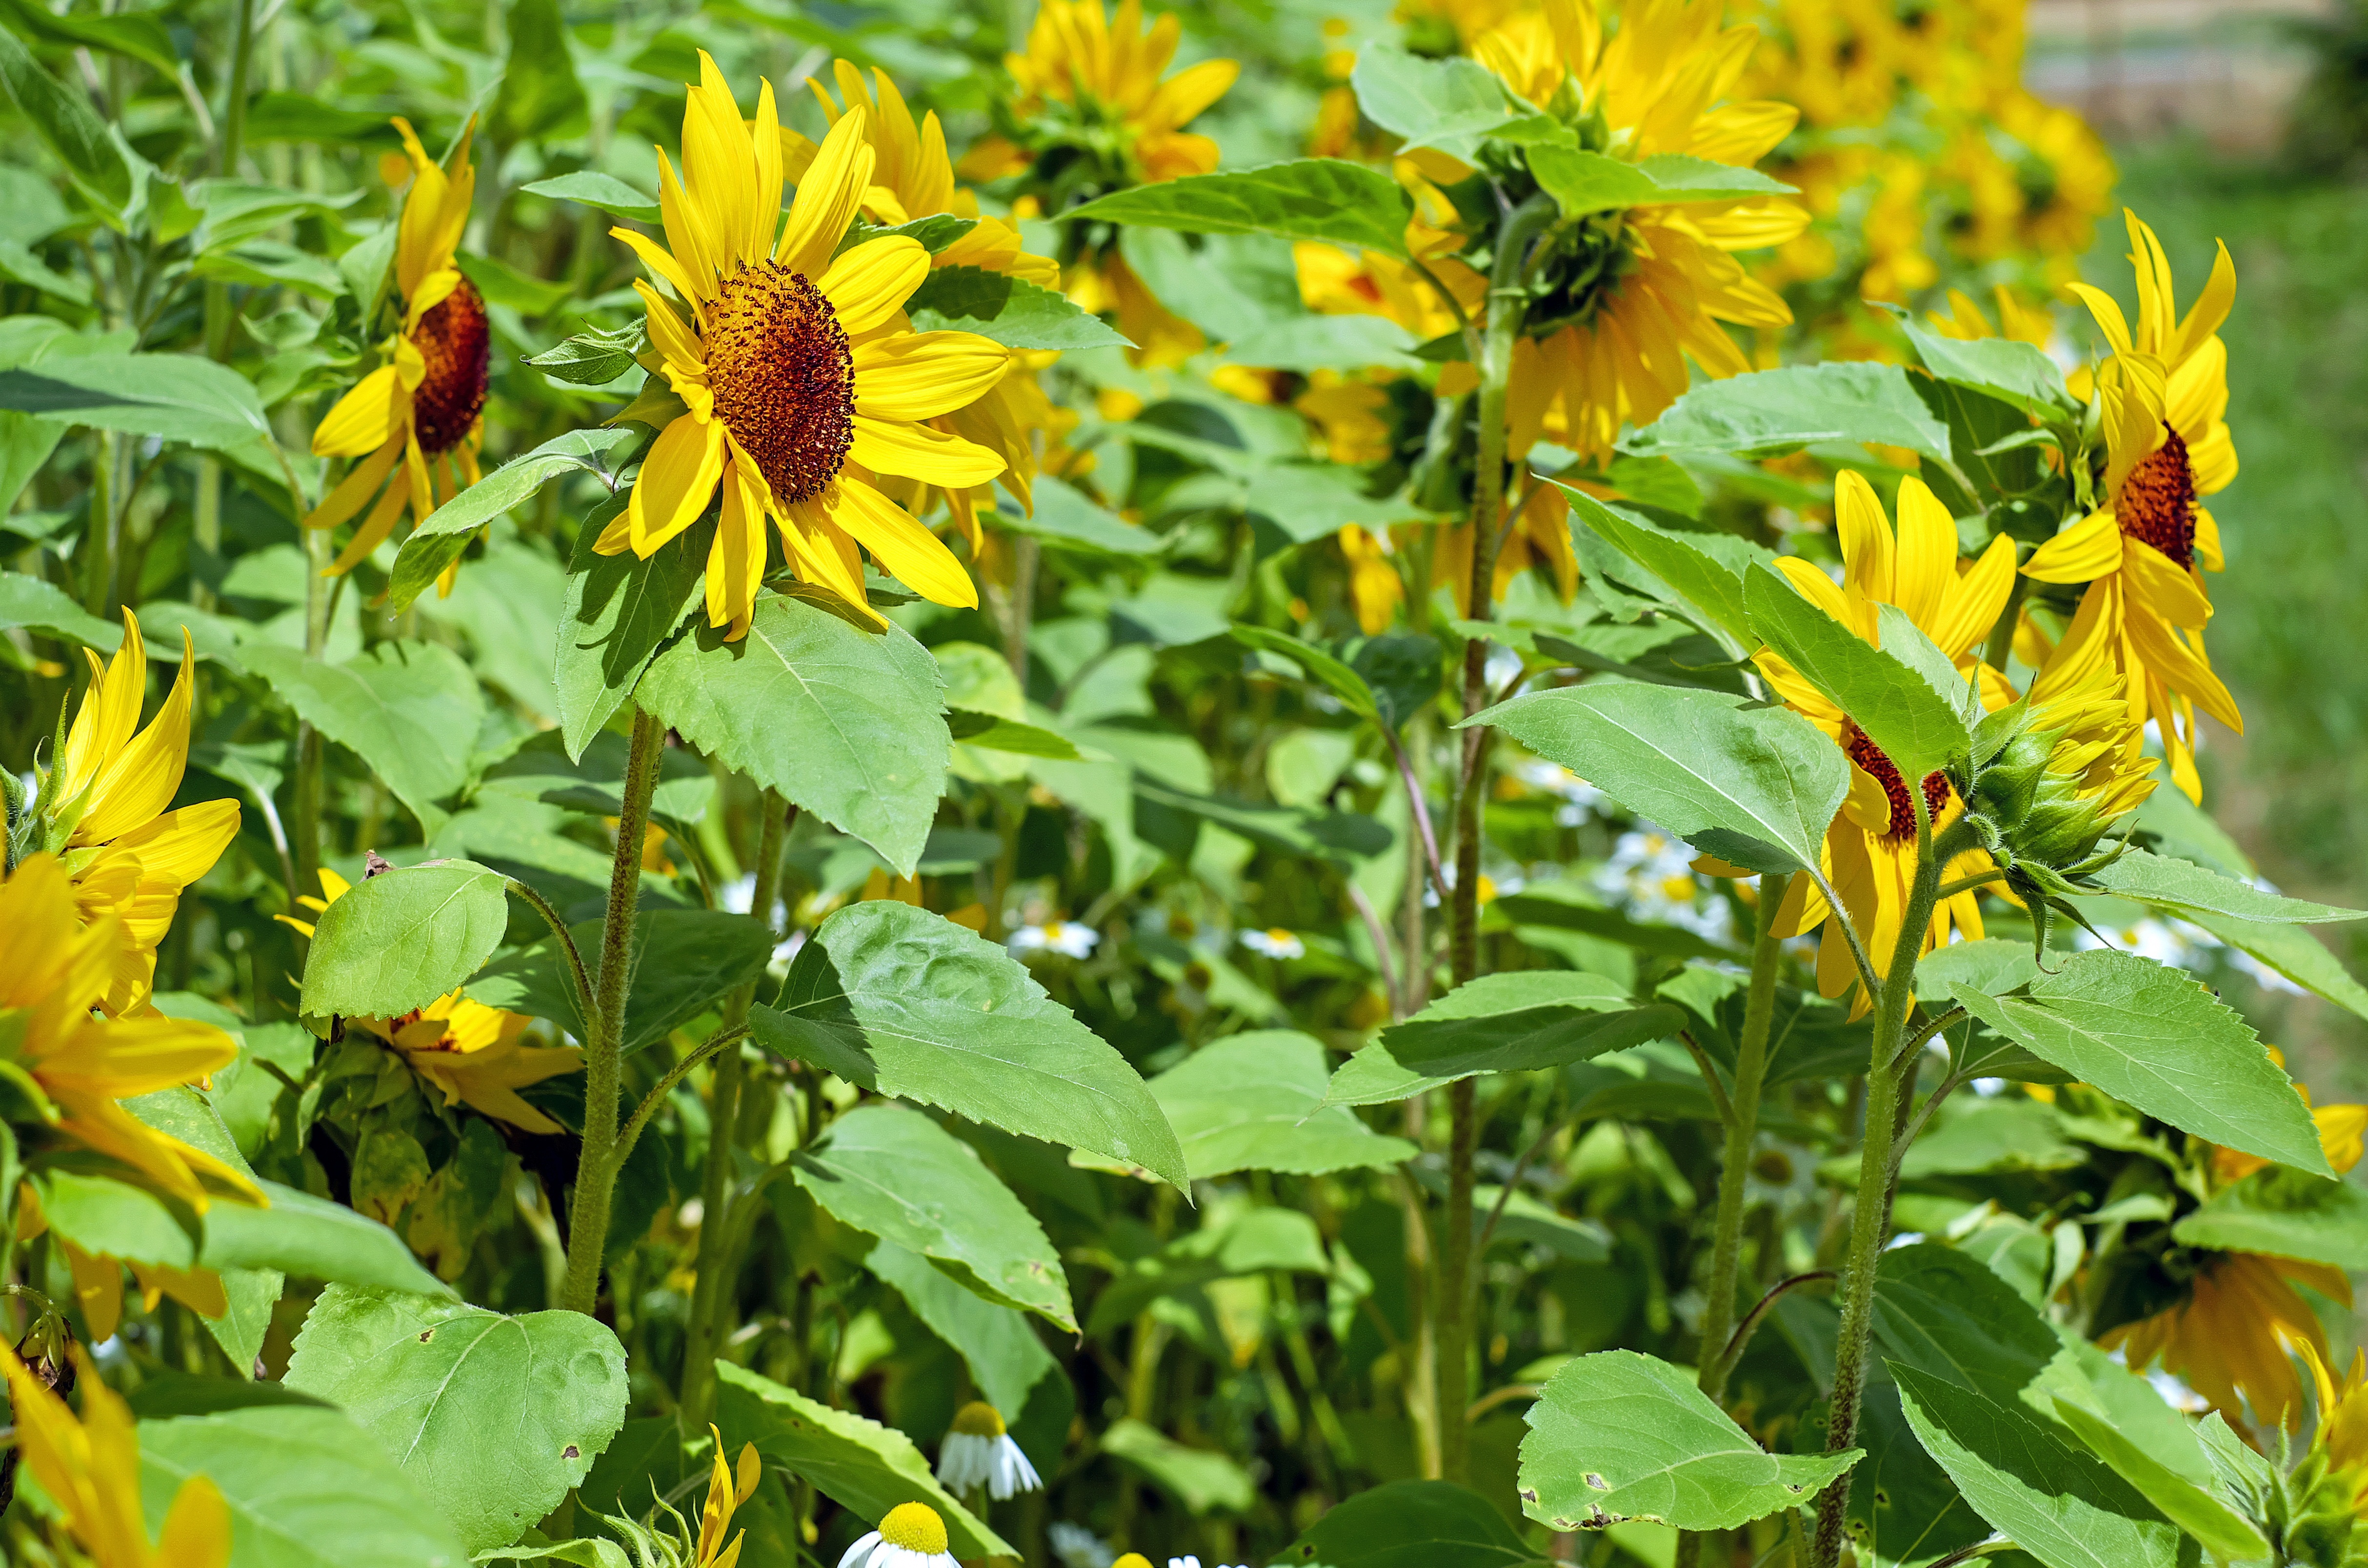
plant, flower, bloom, summer, botany, yellow, flora, sunflower, wildflower, flowers, shrub, sunflower field, flowering plant, daisy family, land plant